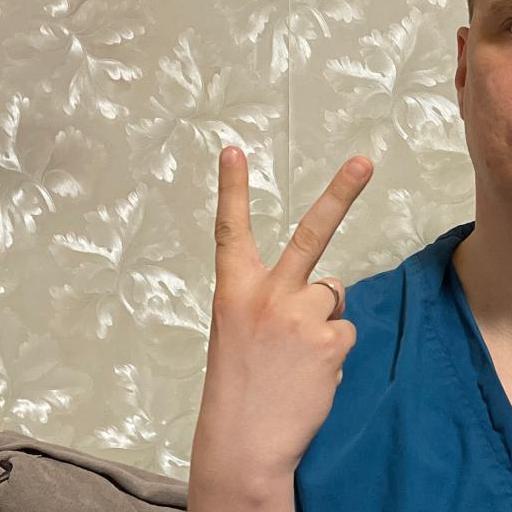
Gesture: peace_inverted